Inertial measurement unit

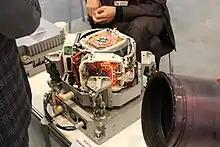
Modern inertial measurement unit for spacecraft

In a navigation system, the data reported by the IMU is fed into a processor which calculates altitude, velocity and position. A typical implementation referred to as a Strap Down Inertial System integrates angular rate from the gyroscope to calculate angular position. This is fused with the gravity vector measured by the accelerometers in a Kalman filter to estimate attitude. The attitude estimate is used to transform acceleration measurements into an inertial reference frame (hence the term inertial navigation) where they are integrated once to get linear velocity, and twice to get linear position.